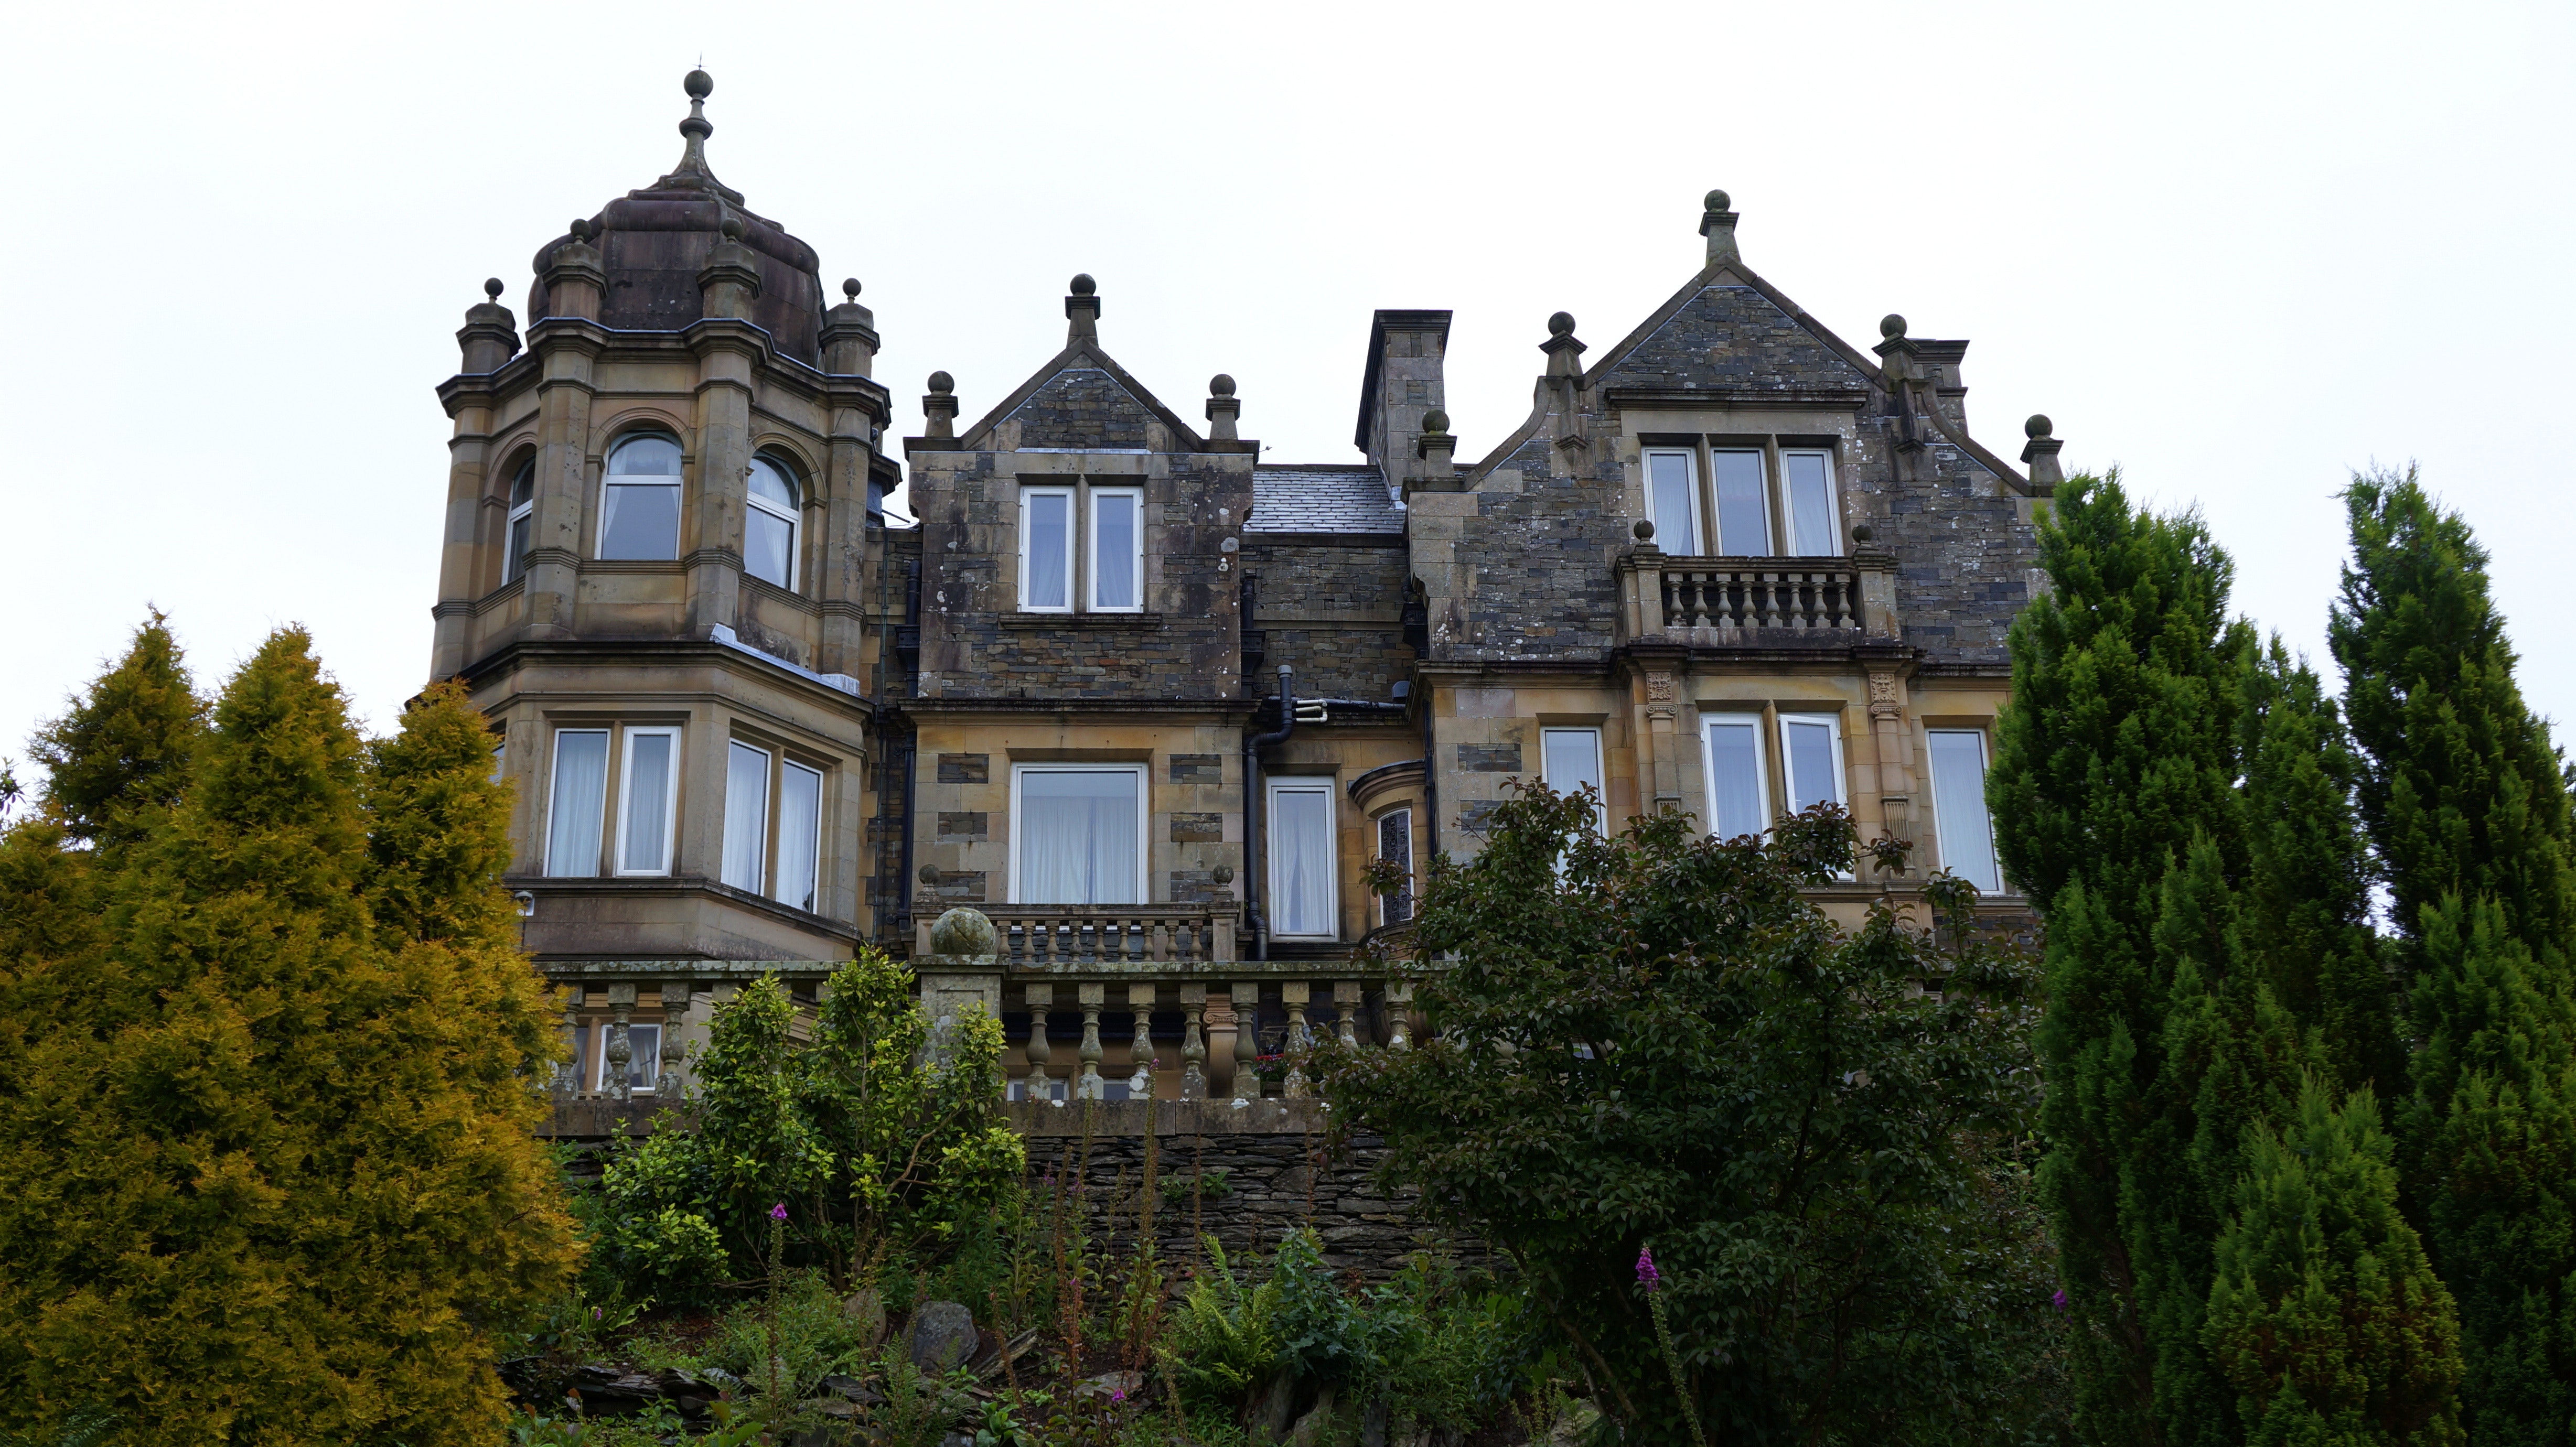
house, property, estate, building, mansion, home, chateau, architecture, tree, manor house, stately home, historic house, sky, palace, roof, villa, real estate, facade, plant, window, turret, castle, listed building, almshouse